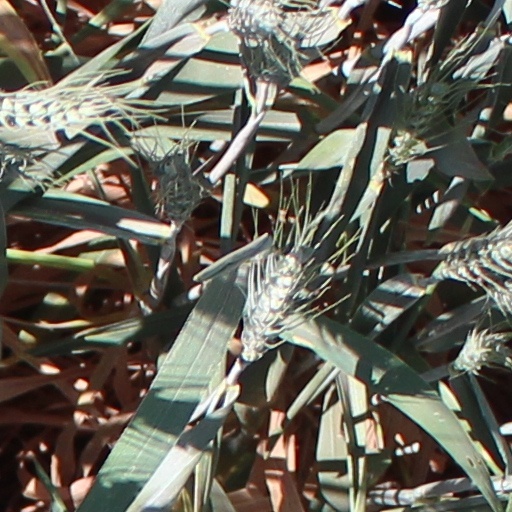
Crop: wheat